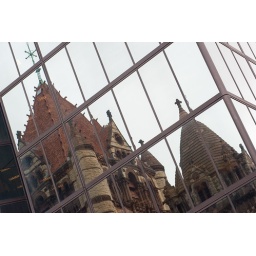
Old church reflected in a newer office building in Boston.